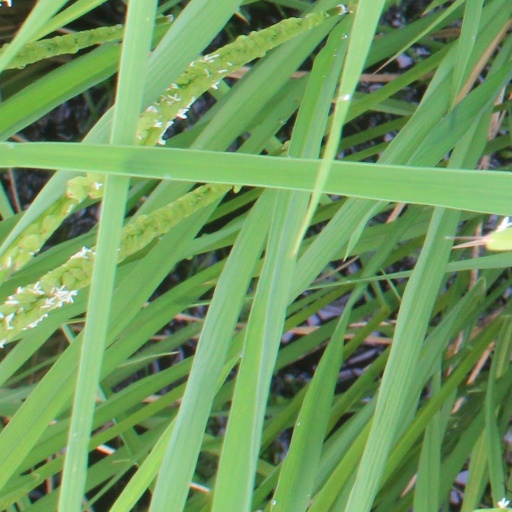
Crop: rice